William T. Carleton

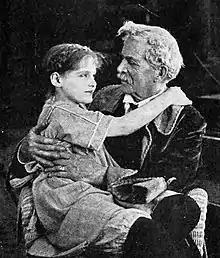
Madge Evans and William T. Carleton, "Home Wanted"(1919)

William T. Carleton (1859–1930) was an English-born actor, and producer. He died in Saint John, New Brunswick, Canada, in 1930. Some sources erroneously list him as being related to William P. Carleton, another actor. He is also not to be mistaken for another William T. Carleton, an opera singer who died in 1922.